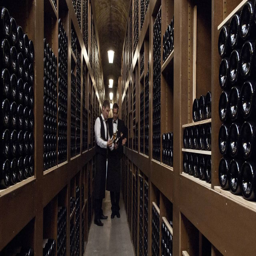
The Prince of Liechtenstein's wine cellars